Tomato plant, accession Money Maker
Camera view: tilt-top (135 deg); turntable rotation: 90 degrees
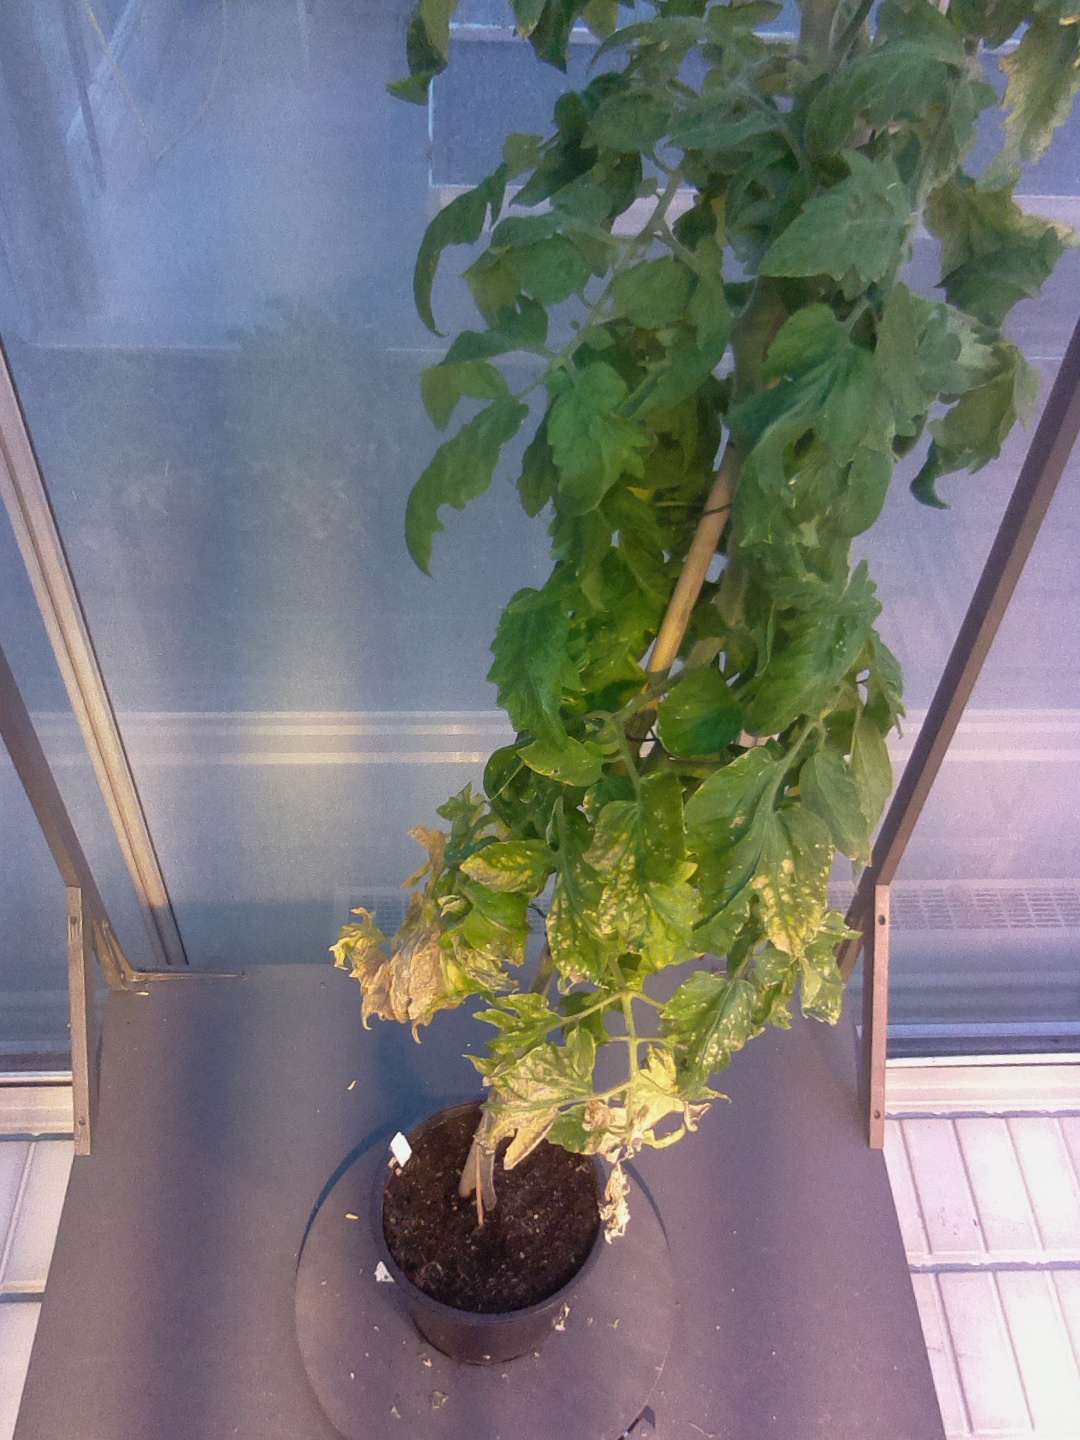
BBCH growth stage 78: 80% -90% of final fruit size